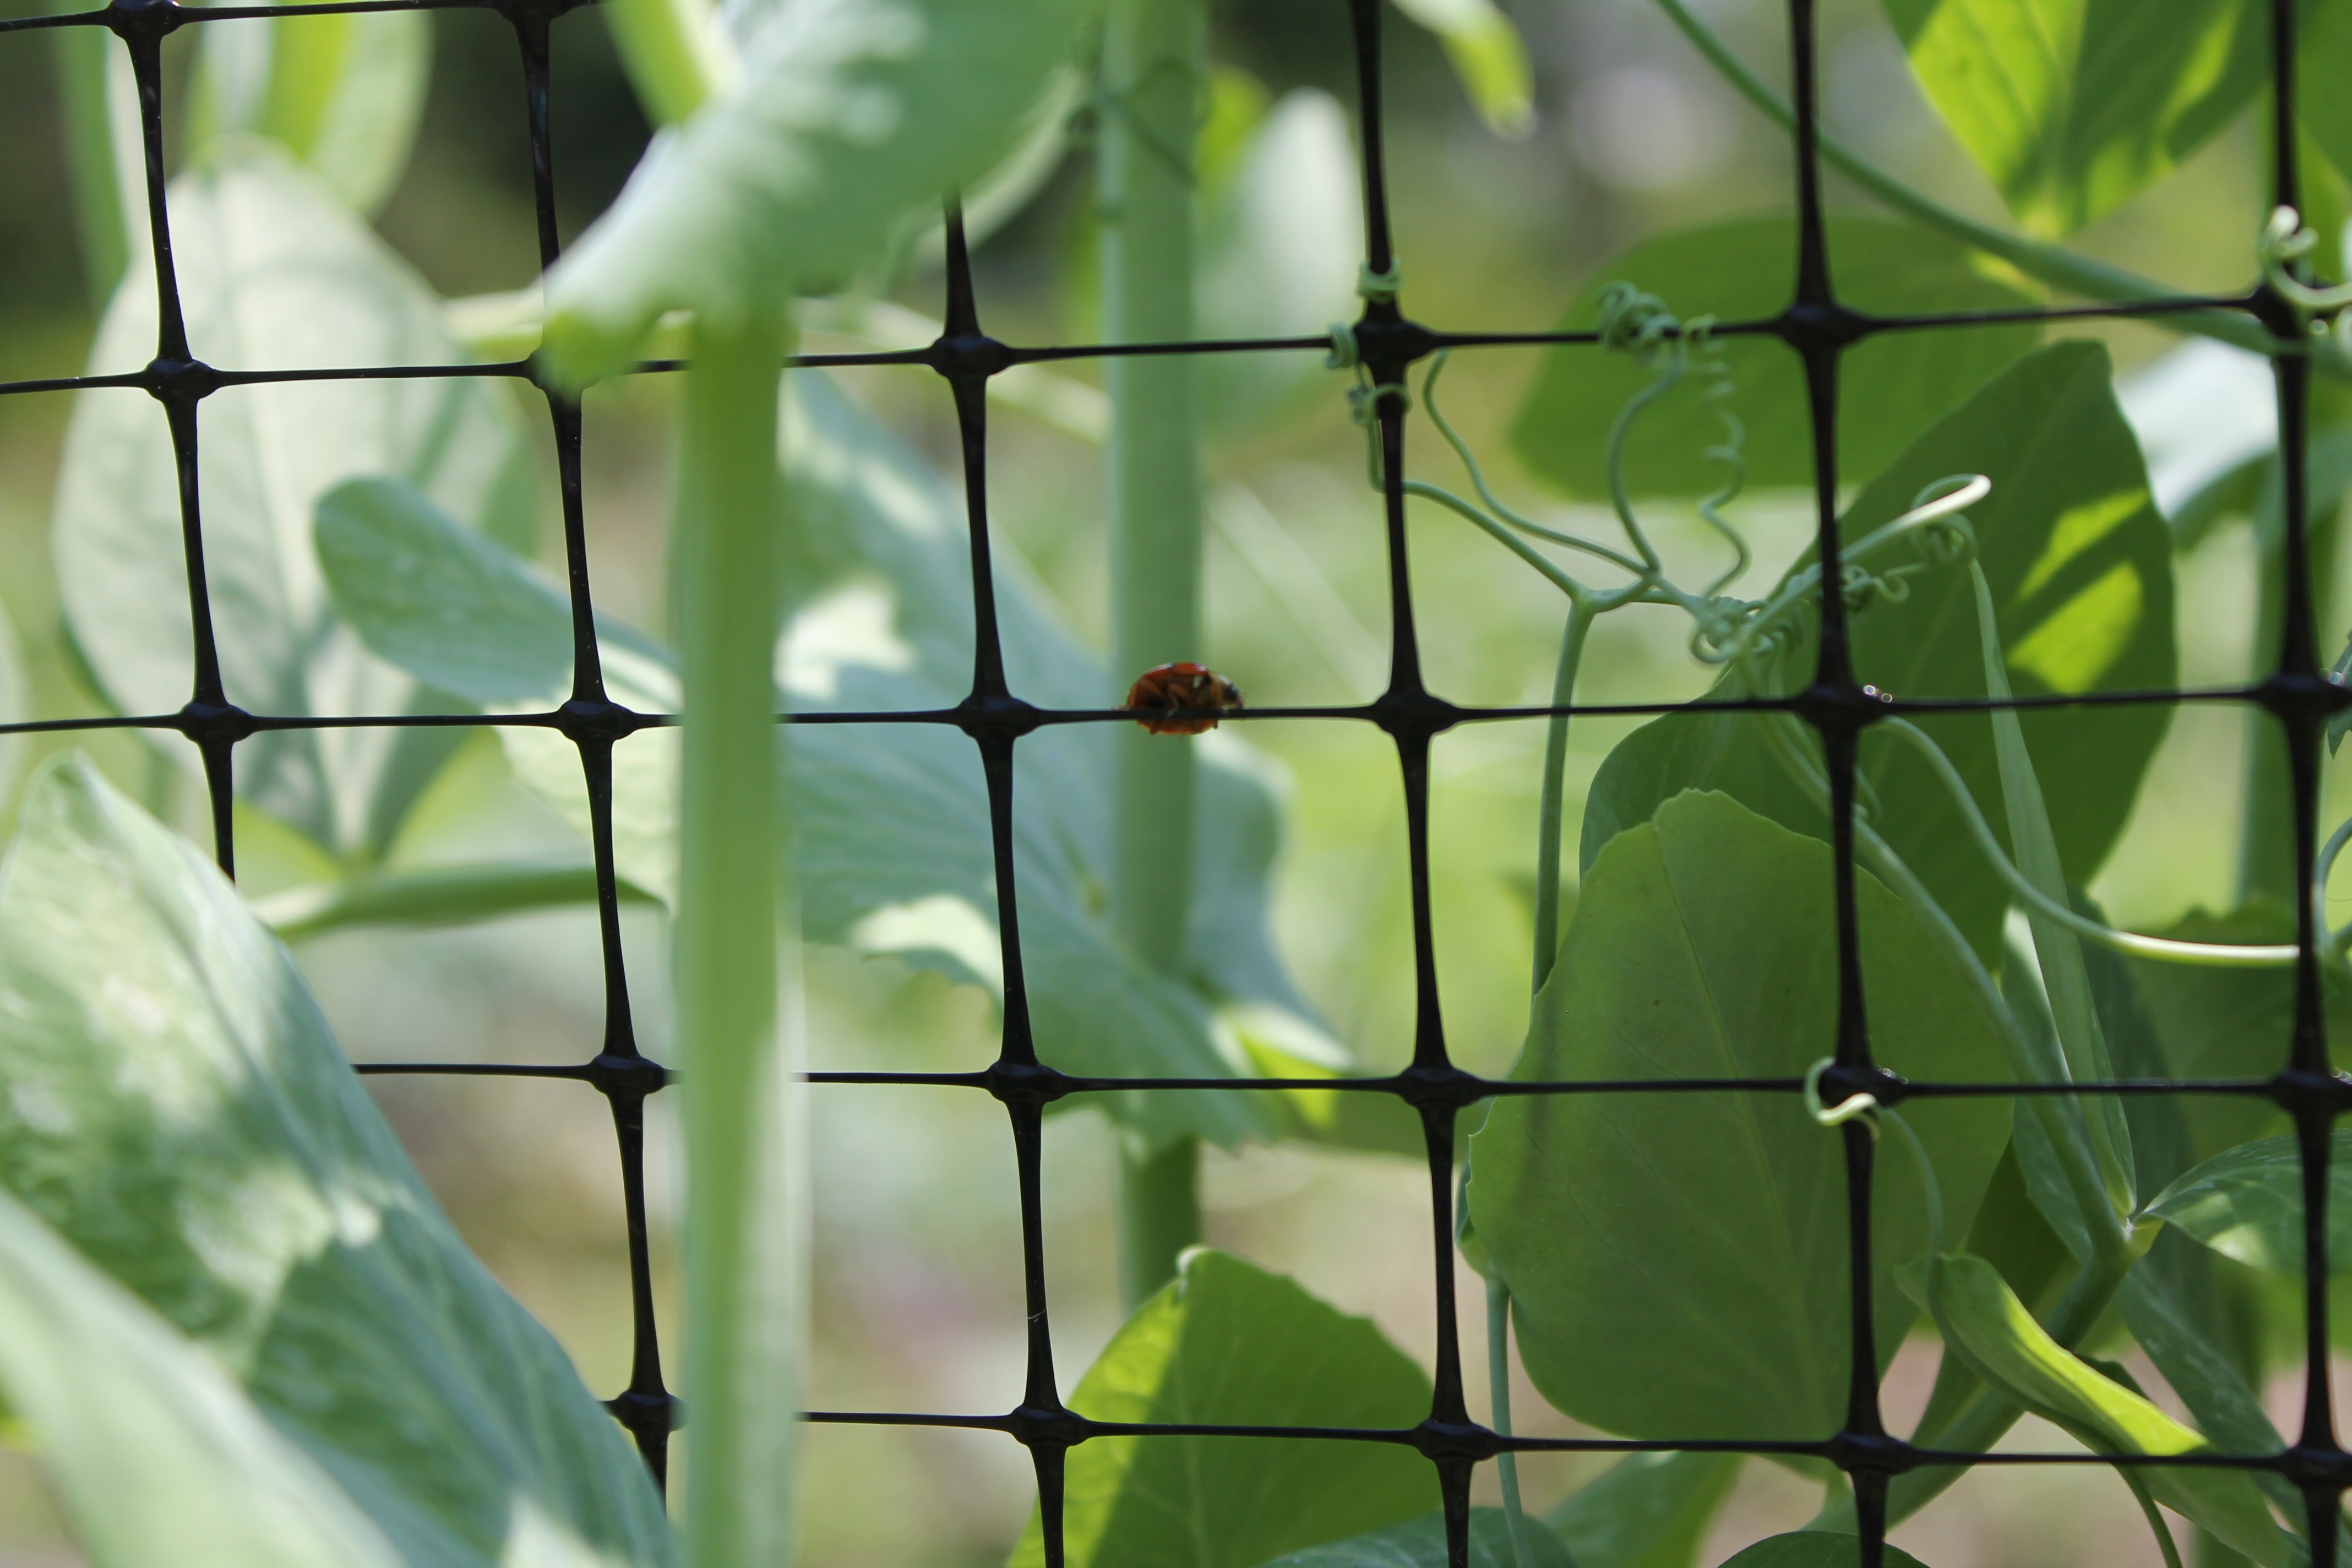
grass, branch, plant, lawn, sunlight, leaf, flower, window, glass, line, green, botany, flora, net, grass family, plant stem